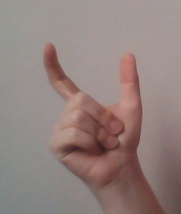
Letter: nun